History of Poland

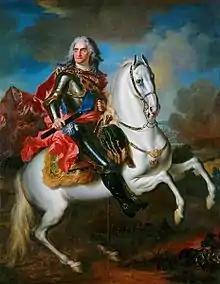
Augustus II the Strong, the first Saxon ruler of Poland. His death sparked the War of the Polish Succession.

King Michał Korybut Wiśniowiecki, a native Pole, was elected to replace John II Casimir in 1669. The Polish–Ottoman War (1672–1676) broke out during his reign, which lasted until 1673, and continued under his successor, John III Sobieski (r. 1674–1696). Sobieski intended to pursue Baltic area expansion (and to this end he signed the secret Treaty of Jaworów with France in 1675), but was forced instead to fight protracted wars with the Ottoman Empire. By doing so, Sobieski briefly revived the Commonwealth's military might. He defeated the expanding Muslims at the Battle of Khotyn in 1673 and decisively helped deliver Vienna from a Turkish onslaught at the Battle of Vienna in 1683. Sobieski's reign marked the last high point in the history of the Commonwealth: in the first half of the 18th century, Poland ceased to be an active player in international politics. The Treaty of Perpetual Peace (1686) with Russia was the final border settlement between the two countries before the First Partition of Poland in 1772.